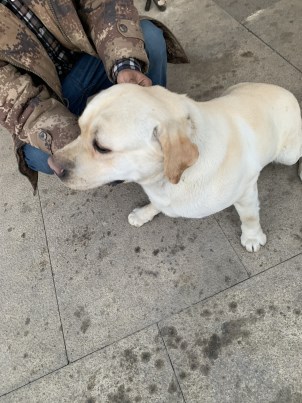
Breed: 3580-n000122-Labrador_retriever